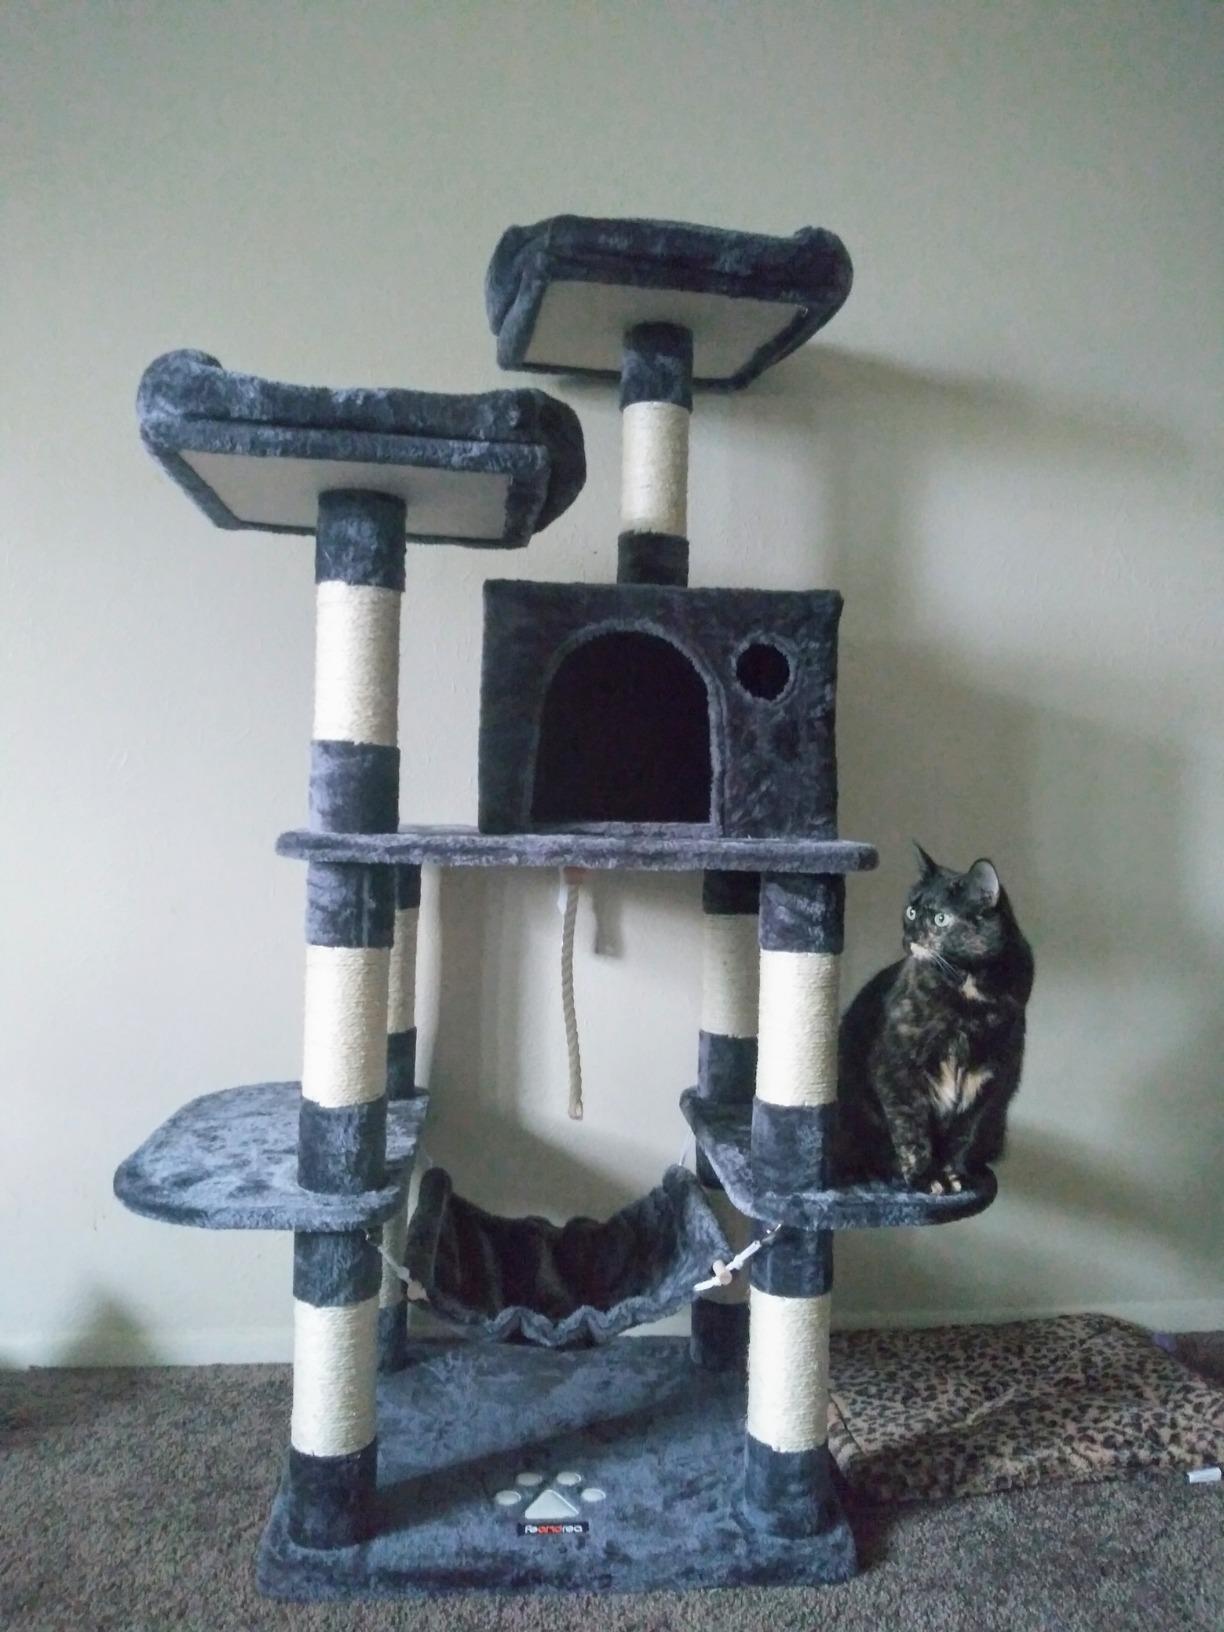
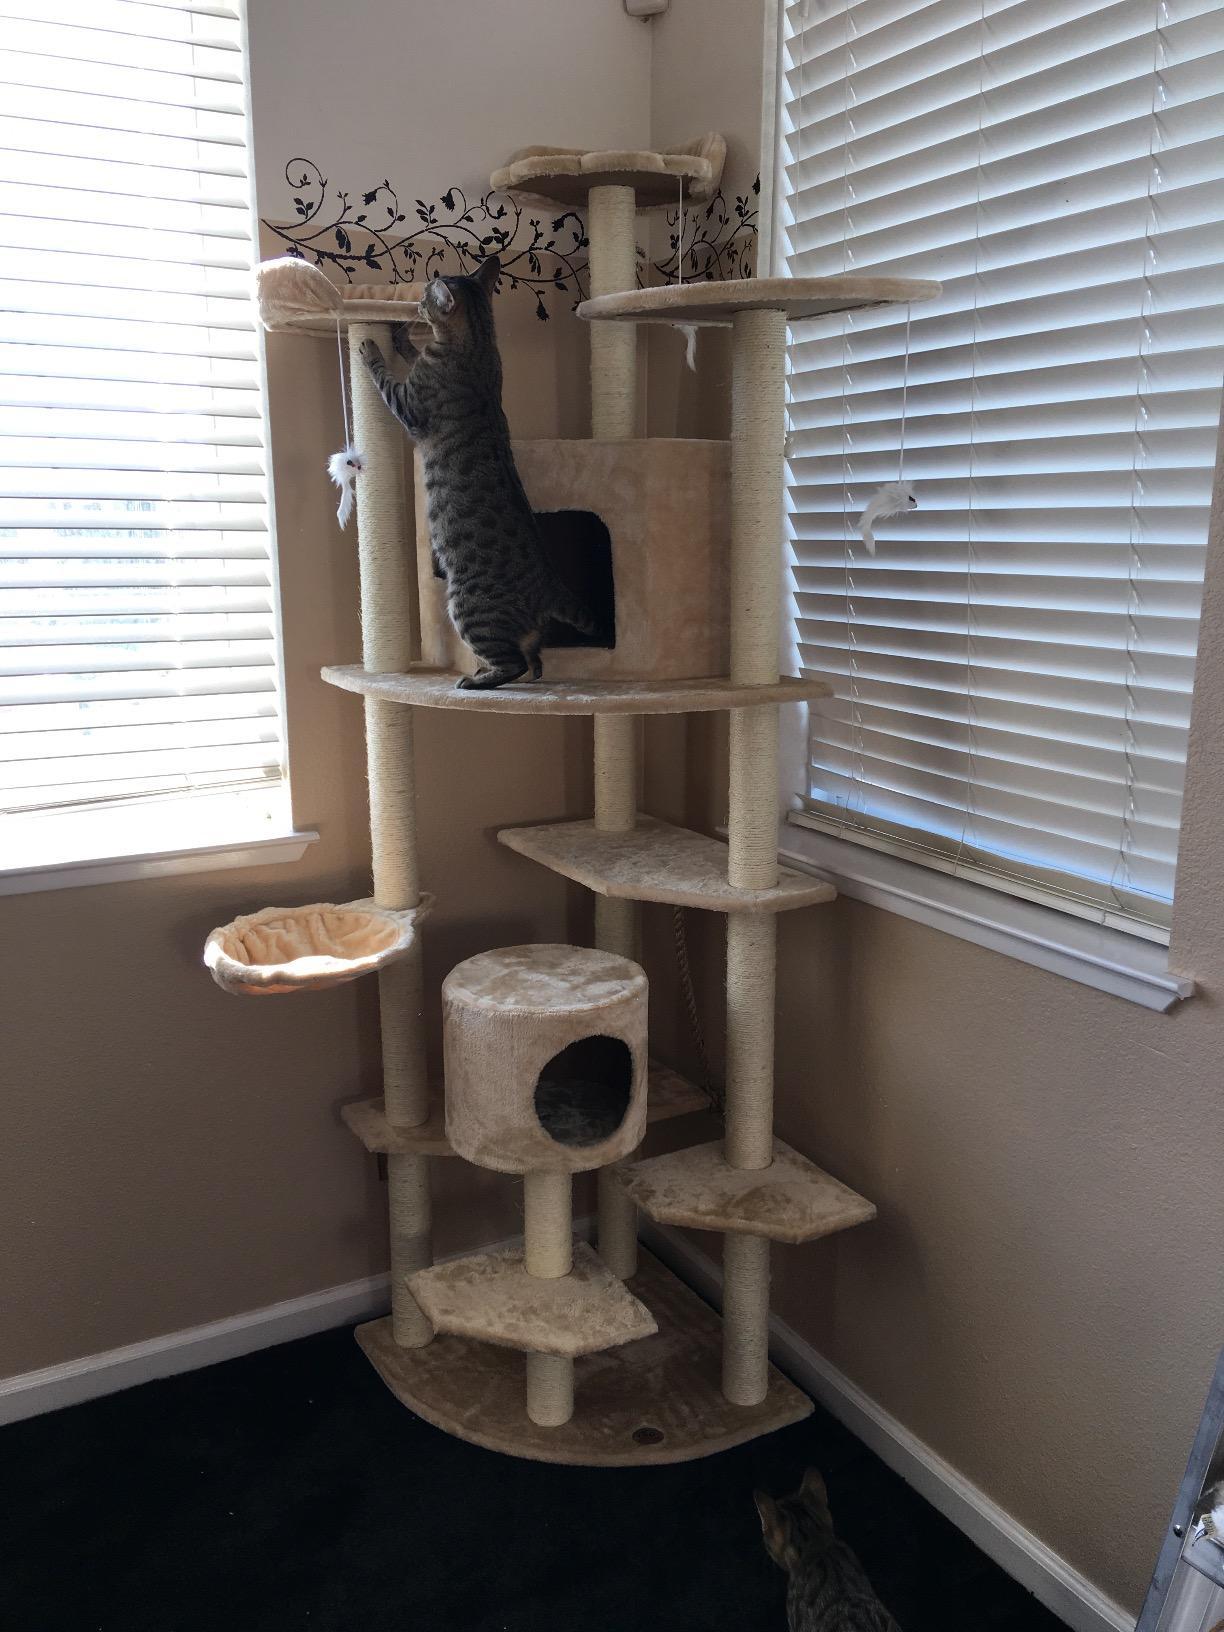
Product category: items_cat tree
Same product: no